A Small Town in Texas

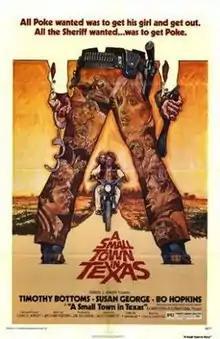
Promotional movie poster for the film

A Small Town in Texas is a 1976 action film directed by Jack Starrett and starring Bo Hopkins, Susan George, and Timothy Bottoms. It was filmed in Wimberley, Texas and Lockhart, Texas.